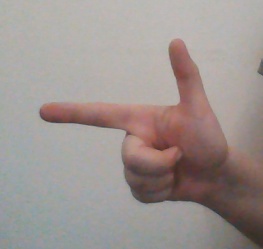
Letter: yaa